Wolverine and the X-Men (TV series)

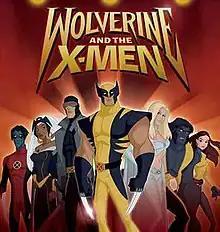

Wolverine and the X-Men is an American superhero animated series produced by Marvel Studios. It is the fourth animated adaptation of the X-Men characters. In the show, Wolverine attempts to reassemble the X-Men and becomes their new leader, following a devastating incident that led to the disappearances of both Jean Grey and Charles Xavier.